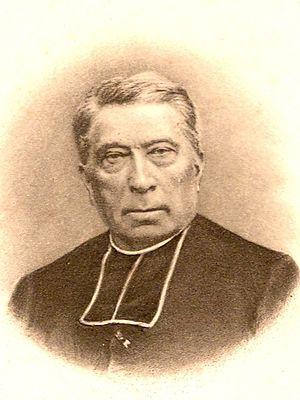
Osmin Gardey, né Jean Ozemin Gardey à Maubourguet le 13 décembre 1836 et décédé le 27 janvier 1914 dans sa commune de naissance, est un prêtre français qui fut curé de Sainte-Clotilde de 1883 à 1914.